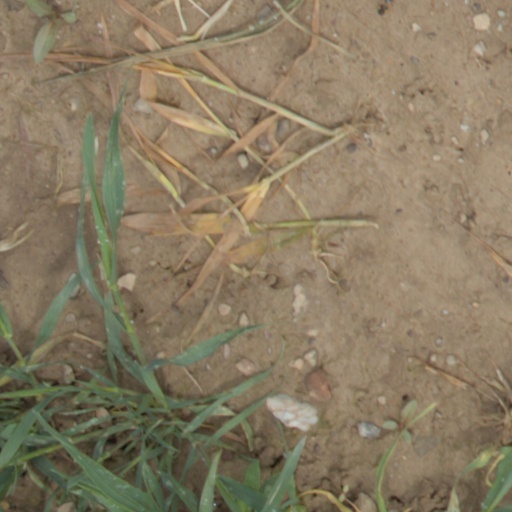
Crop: wheat